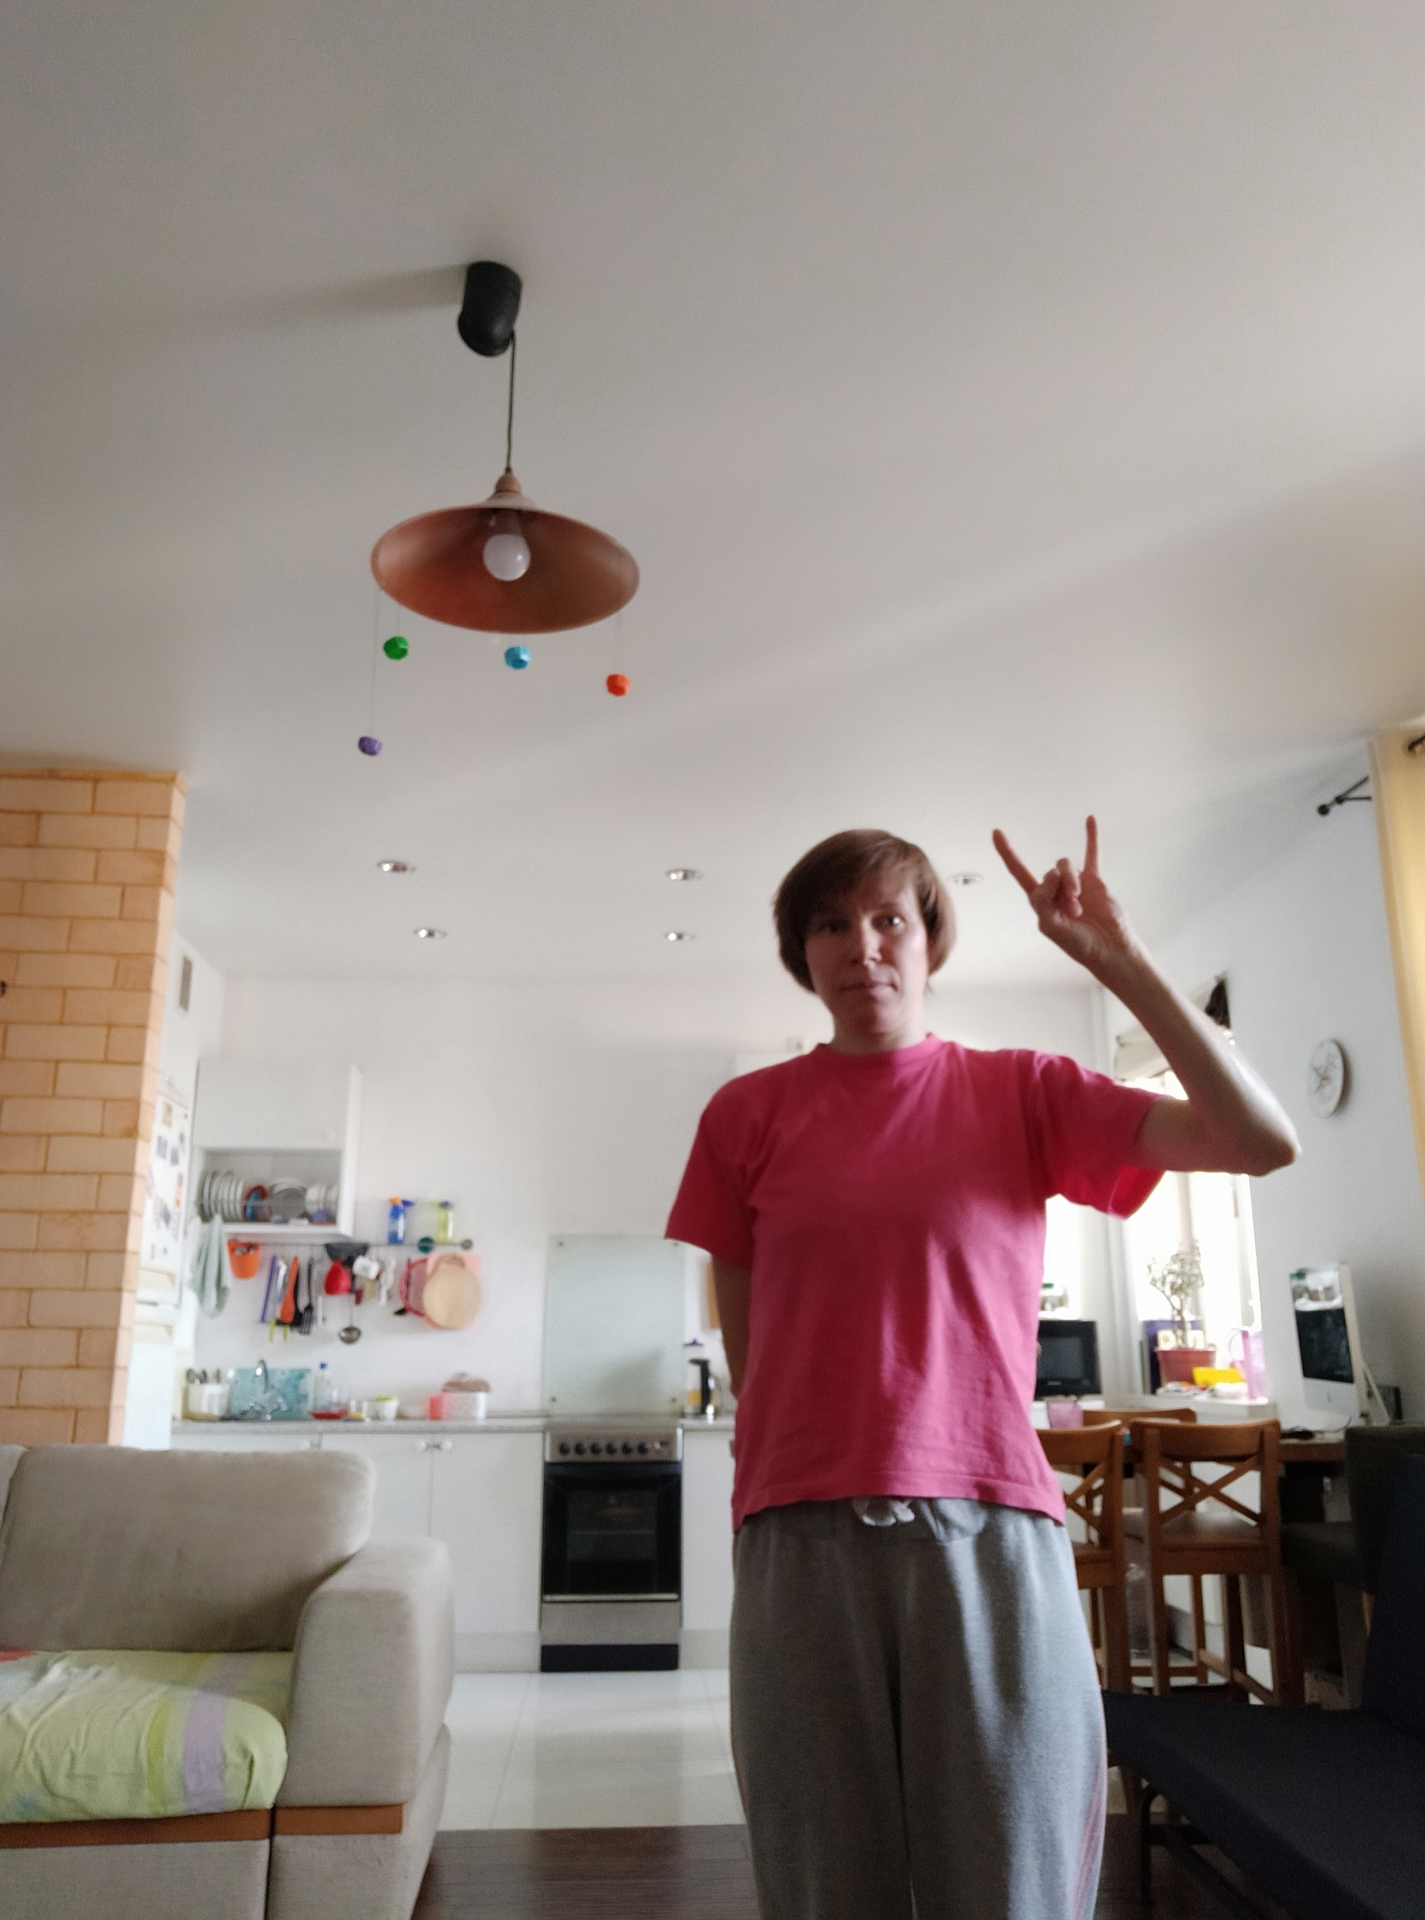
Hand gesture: rock